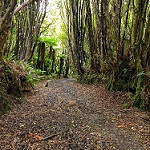
Label: forest